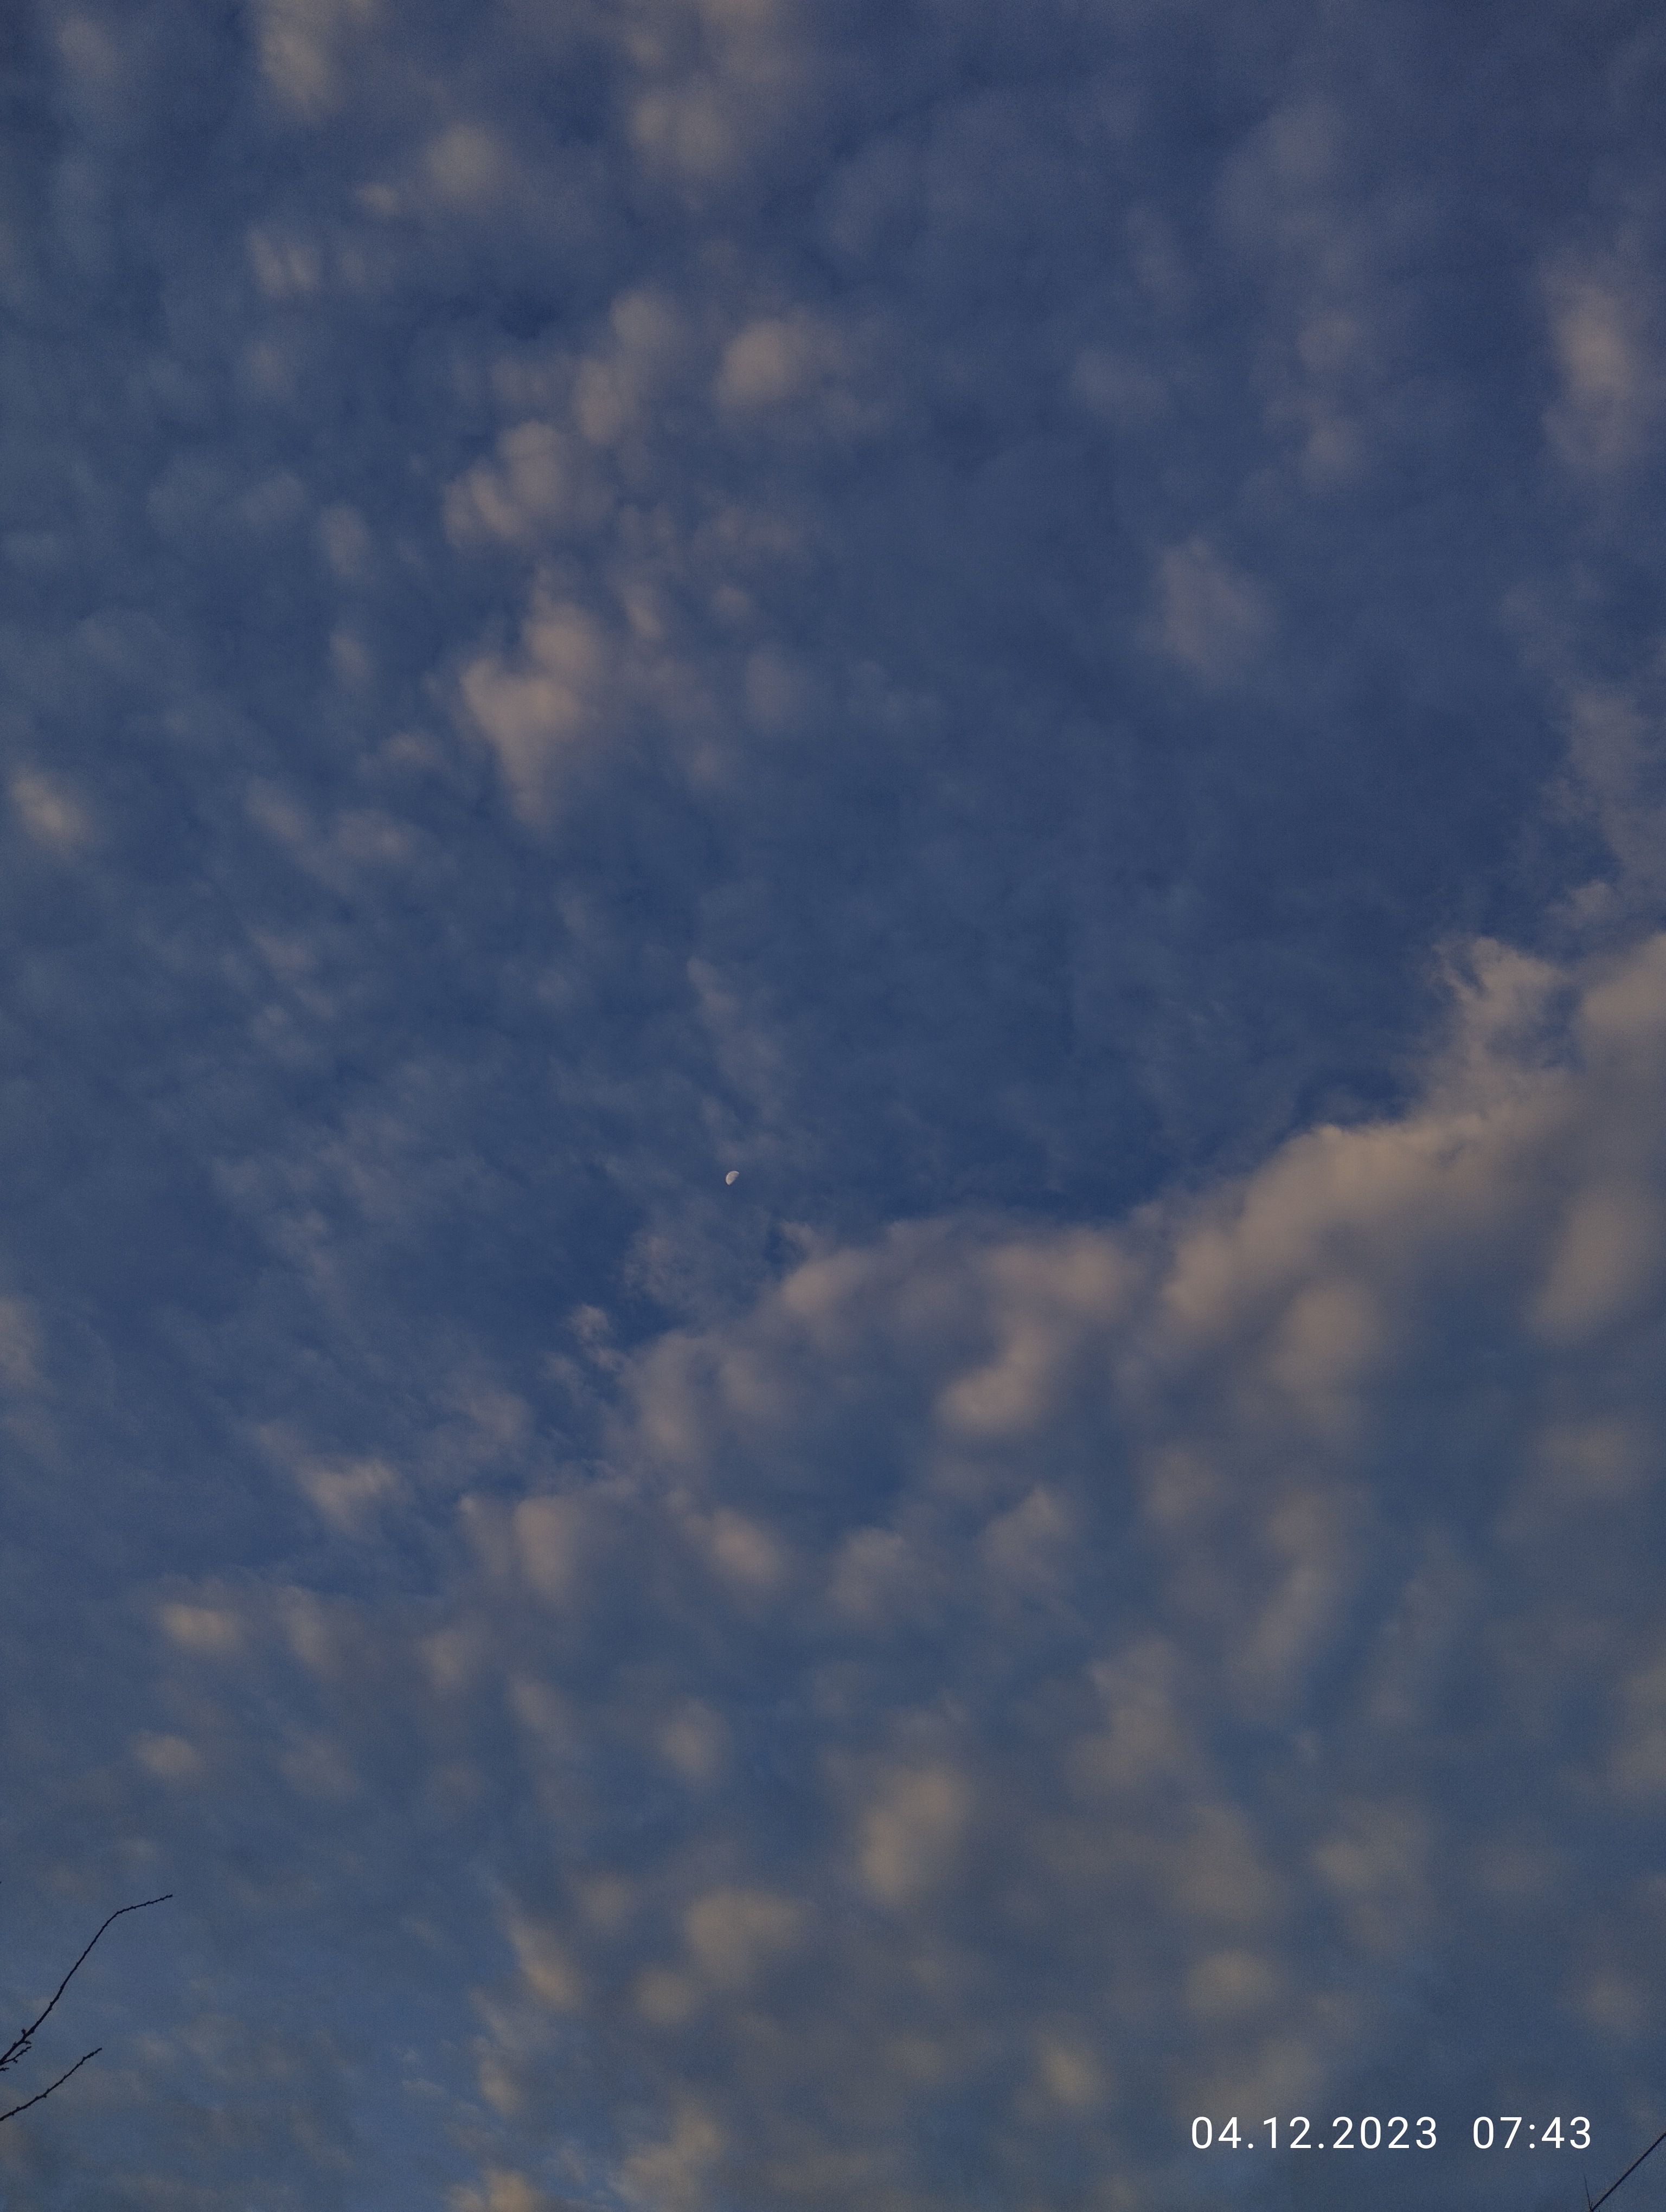
sky, clouds, evening, cloudy sky, beautiful view, unusual shape, moon, cloud, cumulus, electric blue, space, meteorological phenomenon, water, wing, horizon, tree, landscape, astronomical object, natural landscape, darkness